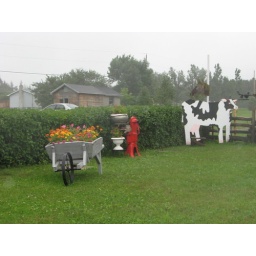
This house is always spectacularly decorated for the festival. Drive up the Acadian coast in the rain during the festival. August 2008.